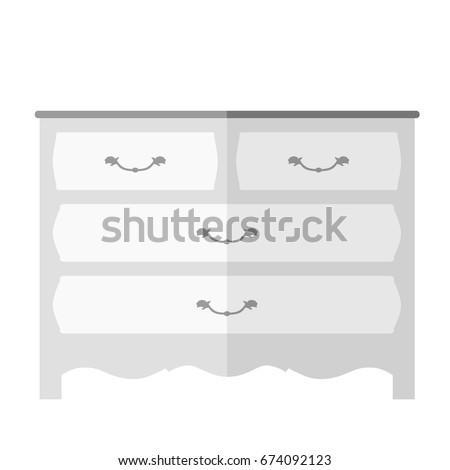
vintage chest of drawers on a white background .